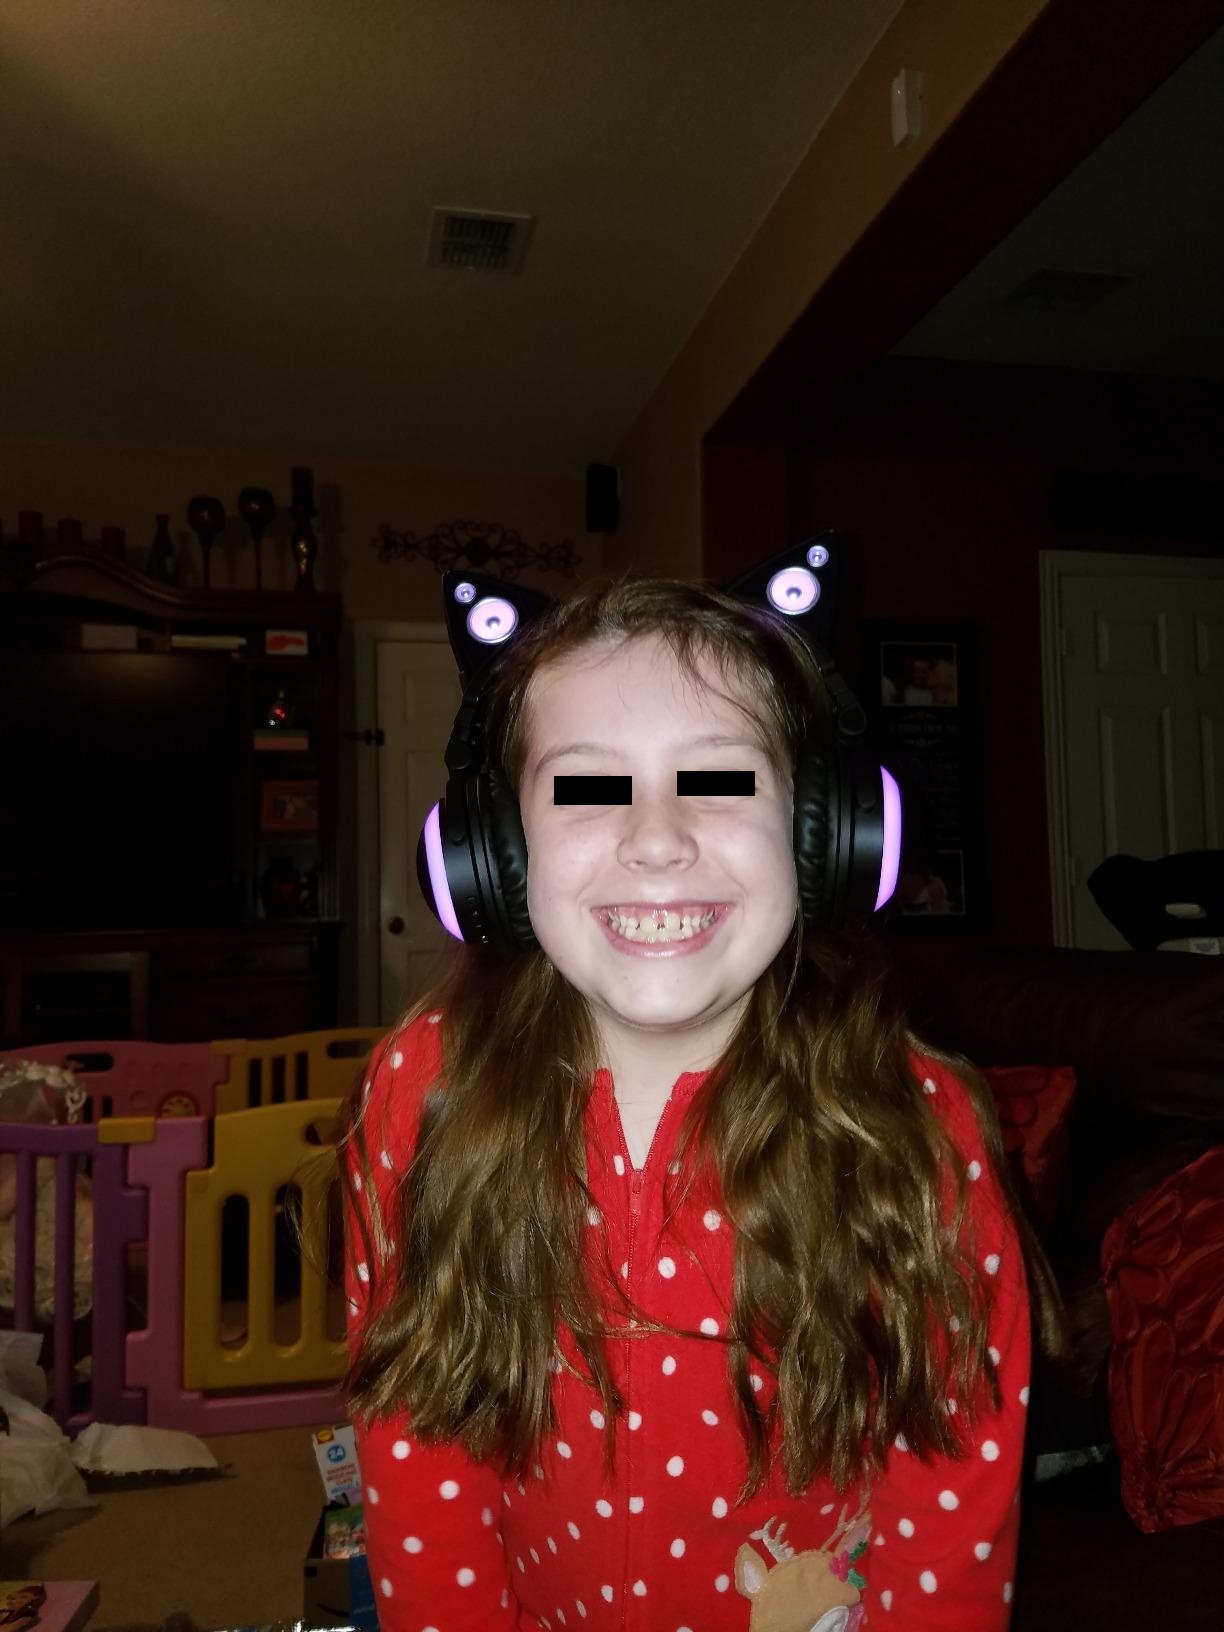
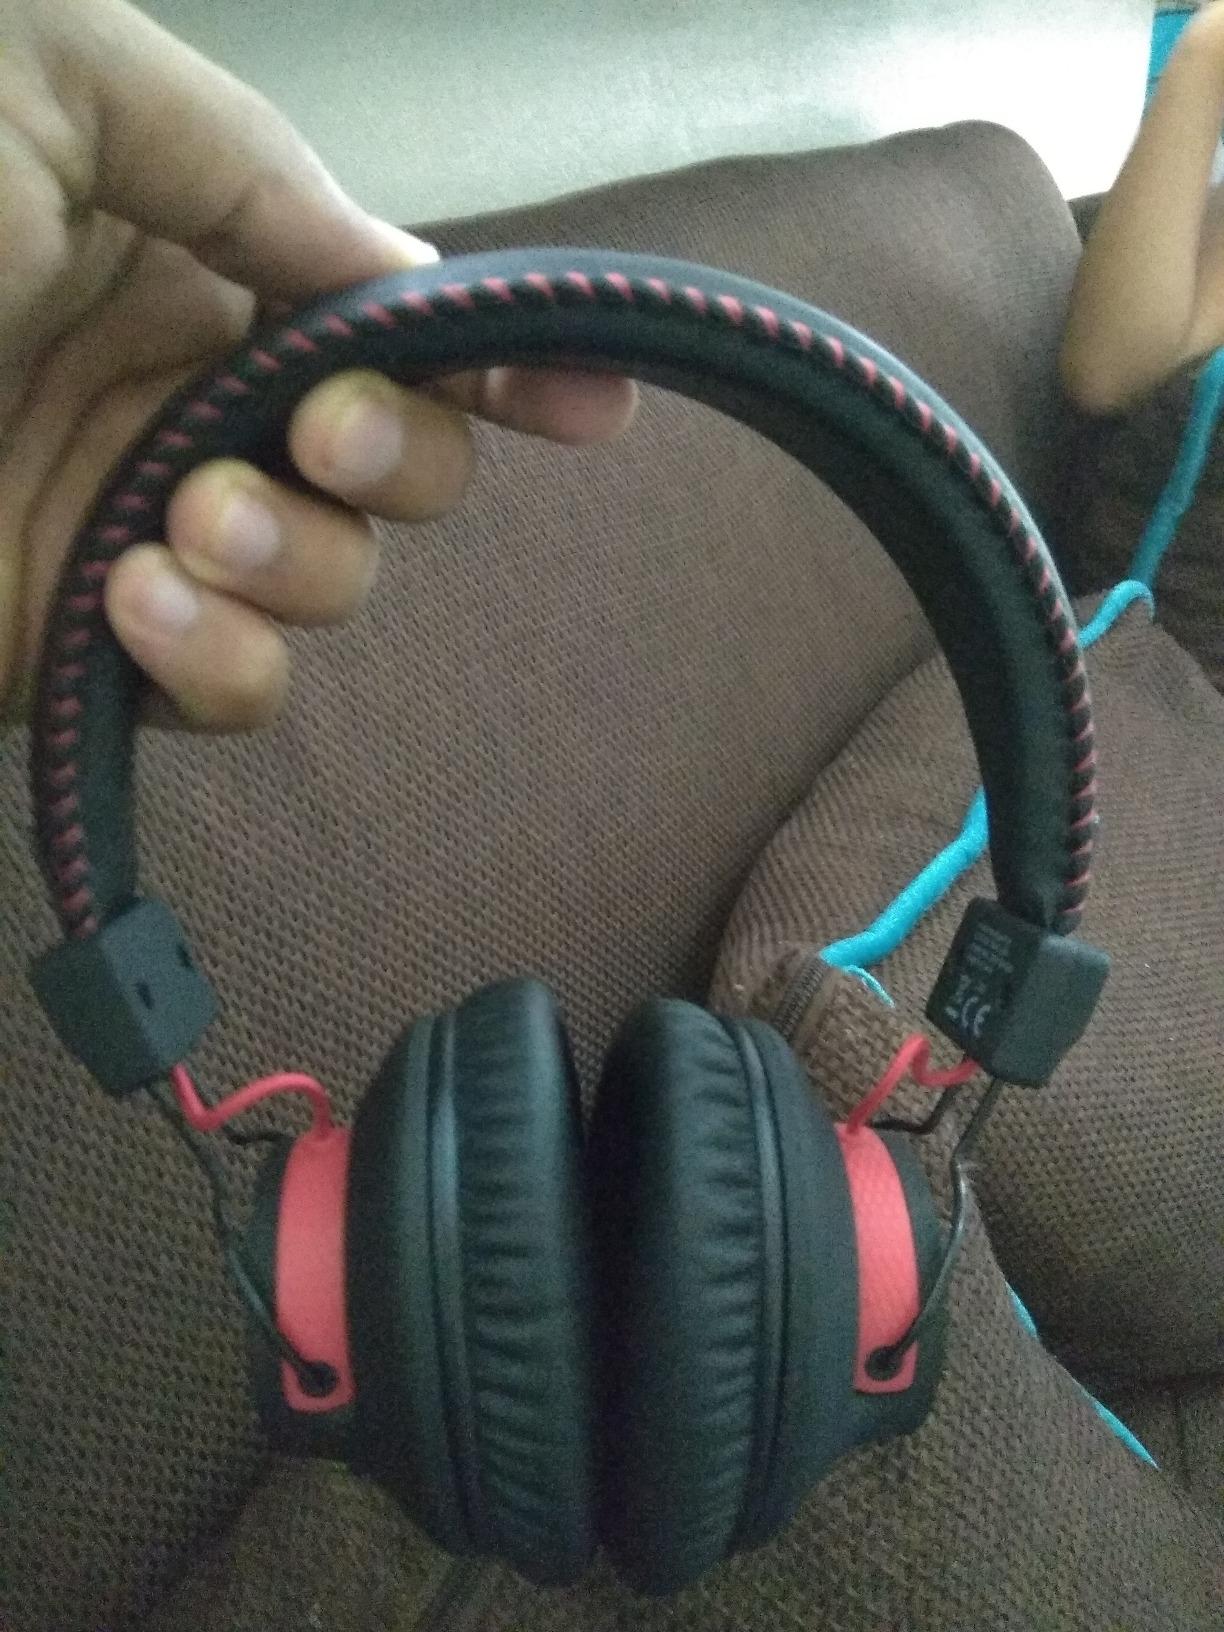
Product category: headphones
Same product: no